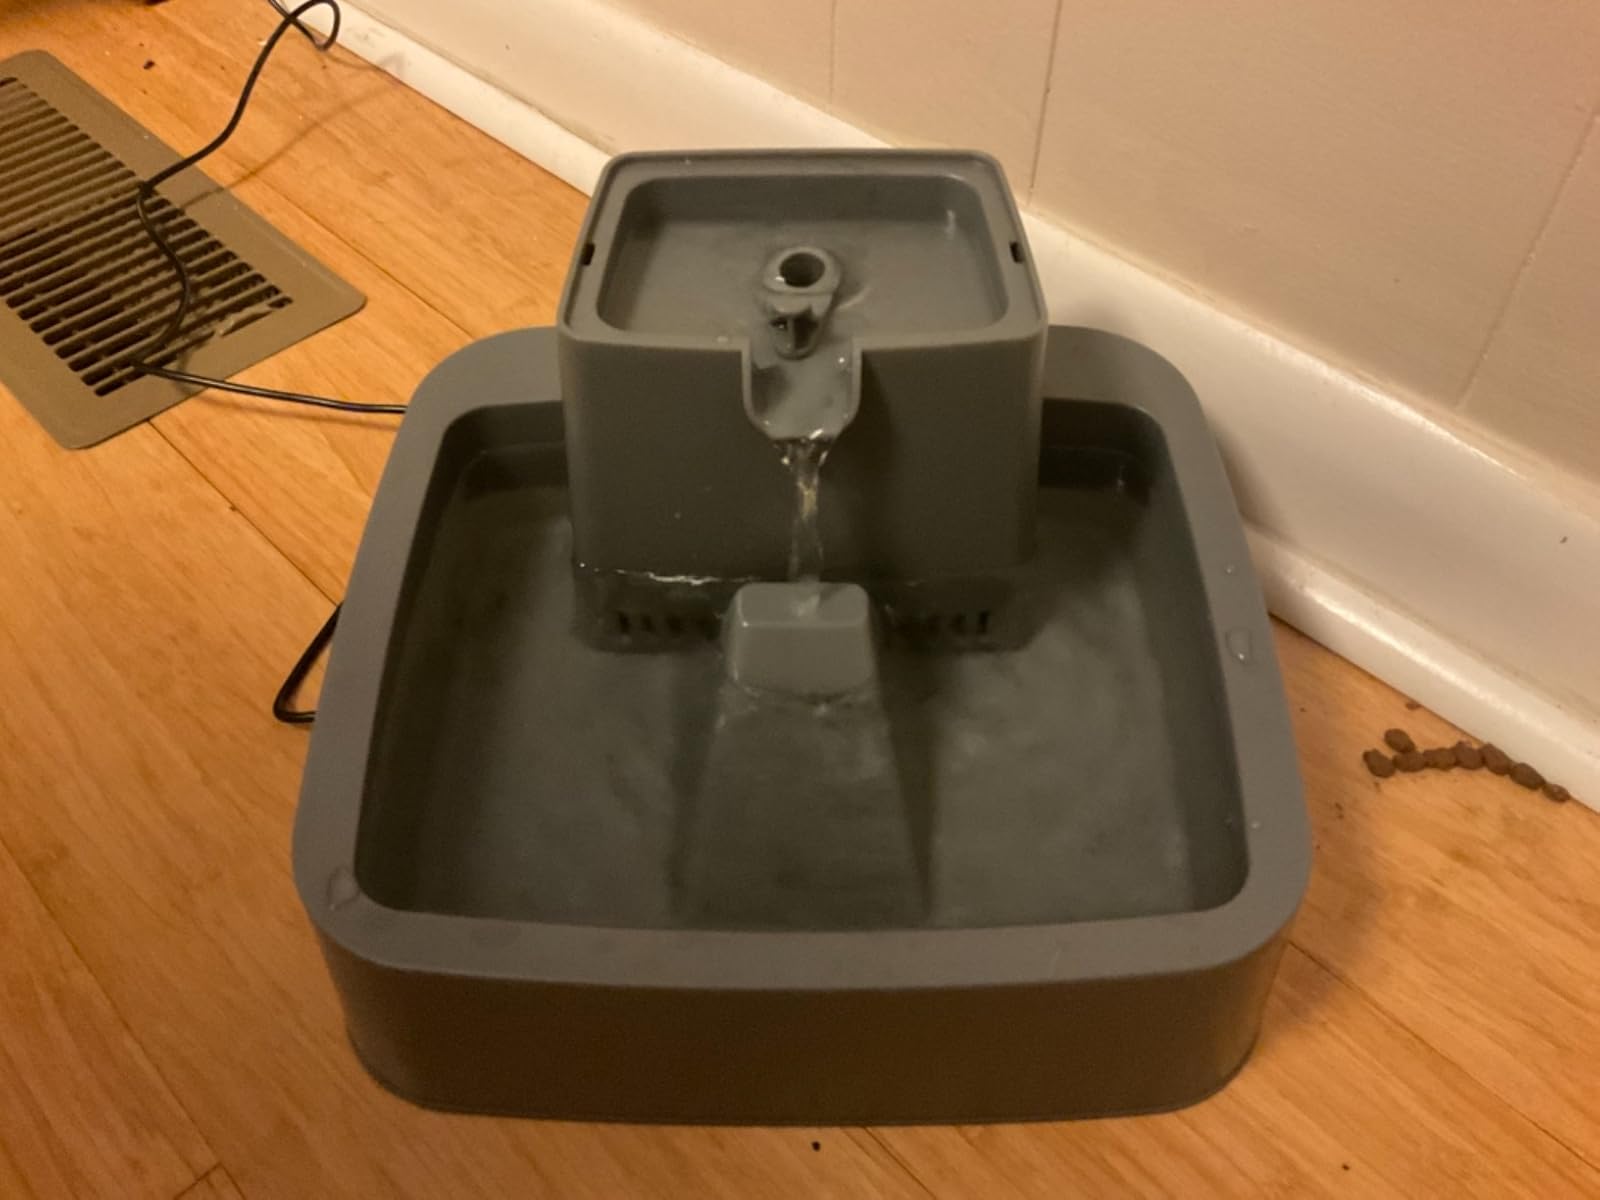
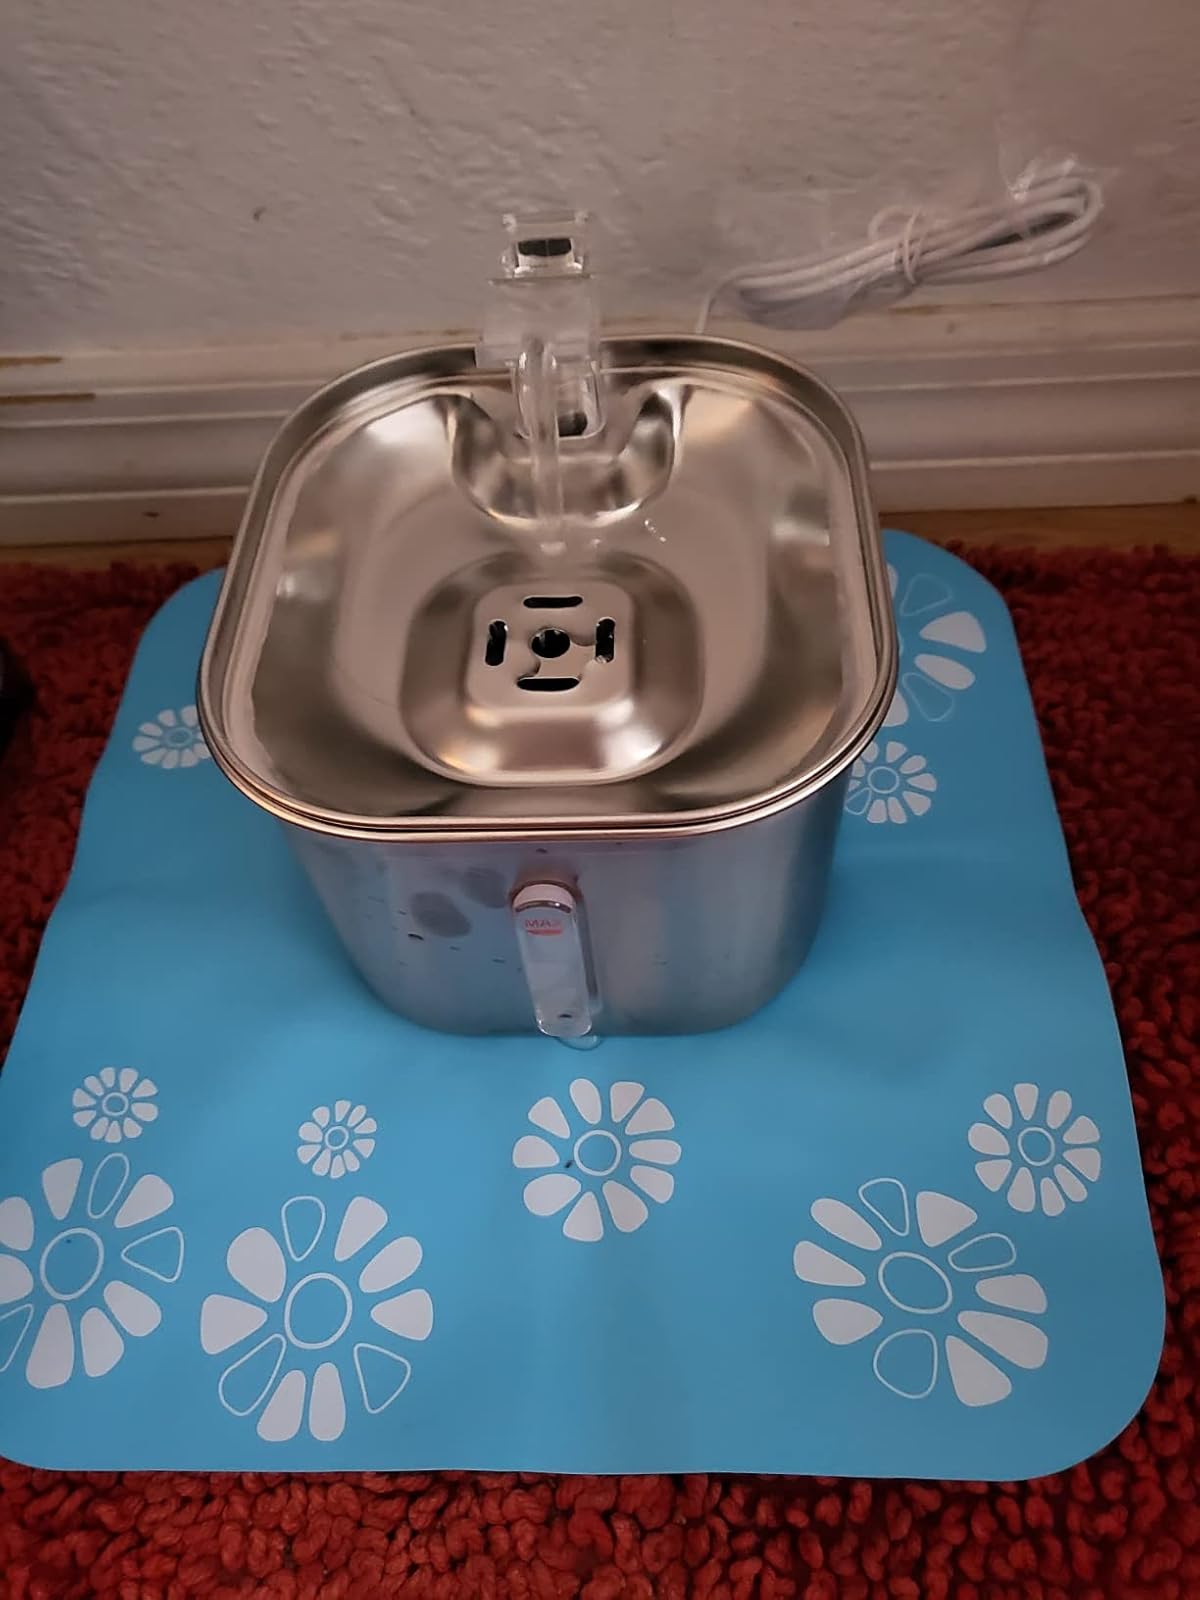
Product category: items_bowl
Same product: no